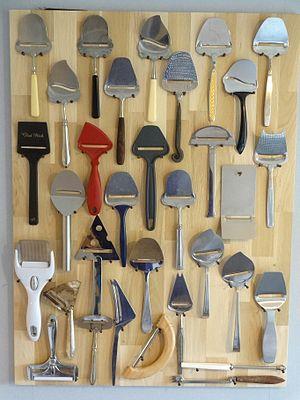
Un couteau à fromage est un type de couteau de cuisine spécifiquement conçu et utilisé pour couper les fromages en tranches ou en cubes. Chaque type de fromage nécessite un type de couteau différent, notamment selon la dureté de sa pâte. Le plus souvent le couteau à fromage se réfère à un couteau ajouré à dents de scie conçu pour les fromages à pâte molle. Il comporte deux pointes pour piquer le morceau sans avoir à utiliser la fourchette.